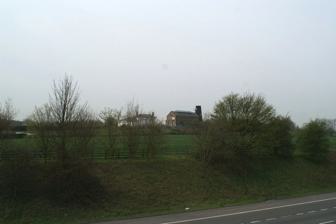
Building: Copton Pumping Windmill
Country: United Kingdom
Year built: 1863
Copton Windmill Origin Grid reference TR 014 596 Coordinates 51°17′58″N 0°53′10″E / 51.29944°N 0.88611°E / 51.29944; 0.88611 Operator(s) Faversham Water Company Year built 1863 Information Purpose Water pumping Type Tower mill Storeys Three storeys No. of sails Four Type of sails Patent sails Windshaft Cast iron Winding Fantail Fantail blades Six blades Type of pump Plunger Copton Mill is a tower mill in Copton, Faversham , Kent , England that was built in 1863 to pump water for Faversham Water Company's waterworks. It is just south of junction 6 of the M2 motorway. History Copton Mill was built by the millwrights Spray and Harmer in 1863. The mill was marked on the 1858–72 and 1903–10 Ordnance Survey maps. It was worked by wind until 1930, when the cap and sails were removed and replaced with a 6,000 imperial gallons (27,000 L) water tank. Owners Faversham Water Company Mid Kent Water Company South East Water Description For a description of the machinery, see Mill machinery . Copton Mill is a three-storey brick tower mill which formerly had a Kentish-style cap. It had four patent sails 37 feet (11.28 m) long and 5 feet (1.52 m) wide carried on a cast-iron windshaft. The mill was winded by a fantail. It was rated at 15 horsepower (11 kW) and could pump 10,000 imperial gallons (45,000 L) of water per hour. An oil engine was used as auxiliary power. References